Scooby-Doo! Haunted Holidays

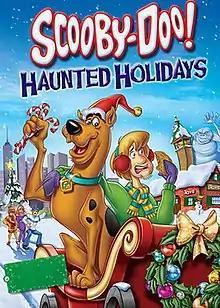

Scooby-Doo! Haunted Holidays is a 2012 animated television special based on the Scooby-Doo franchise. The special was produced by Warner Bros. Animation, released by Warner Home Video, and directed by Victor Cook, with a screenplay by Michael F. Ryan. In the special, Scooby-Doo, Shaggy, Fred, Velma, and Daphne, embark on a holiday-themed mystery.